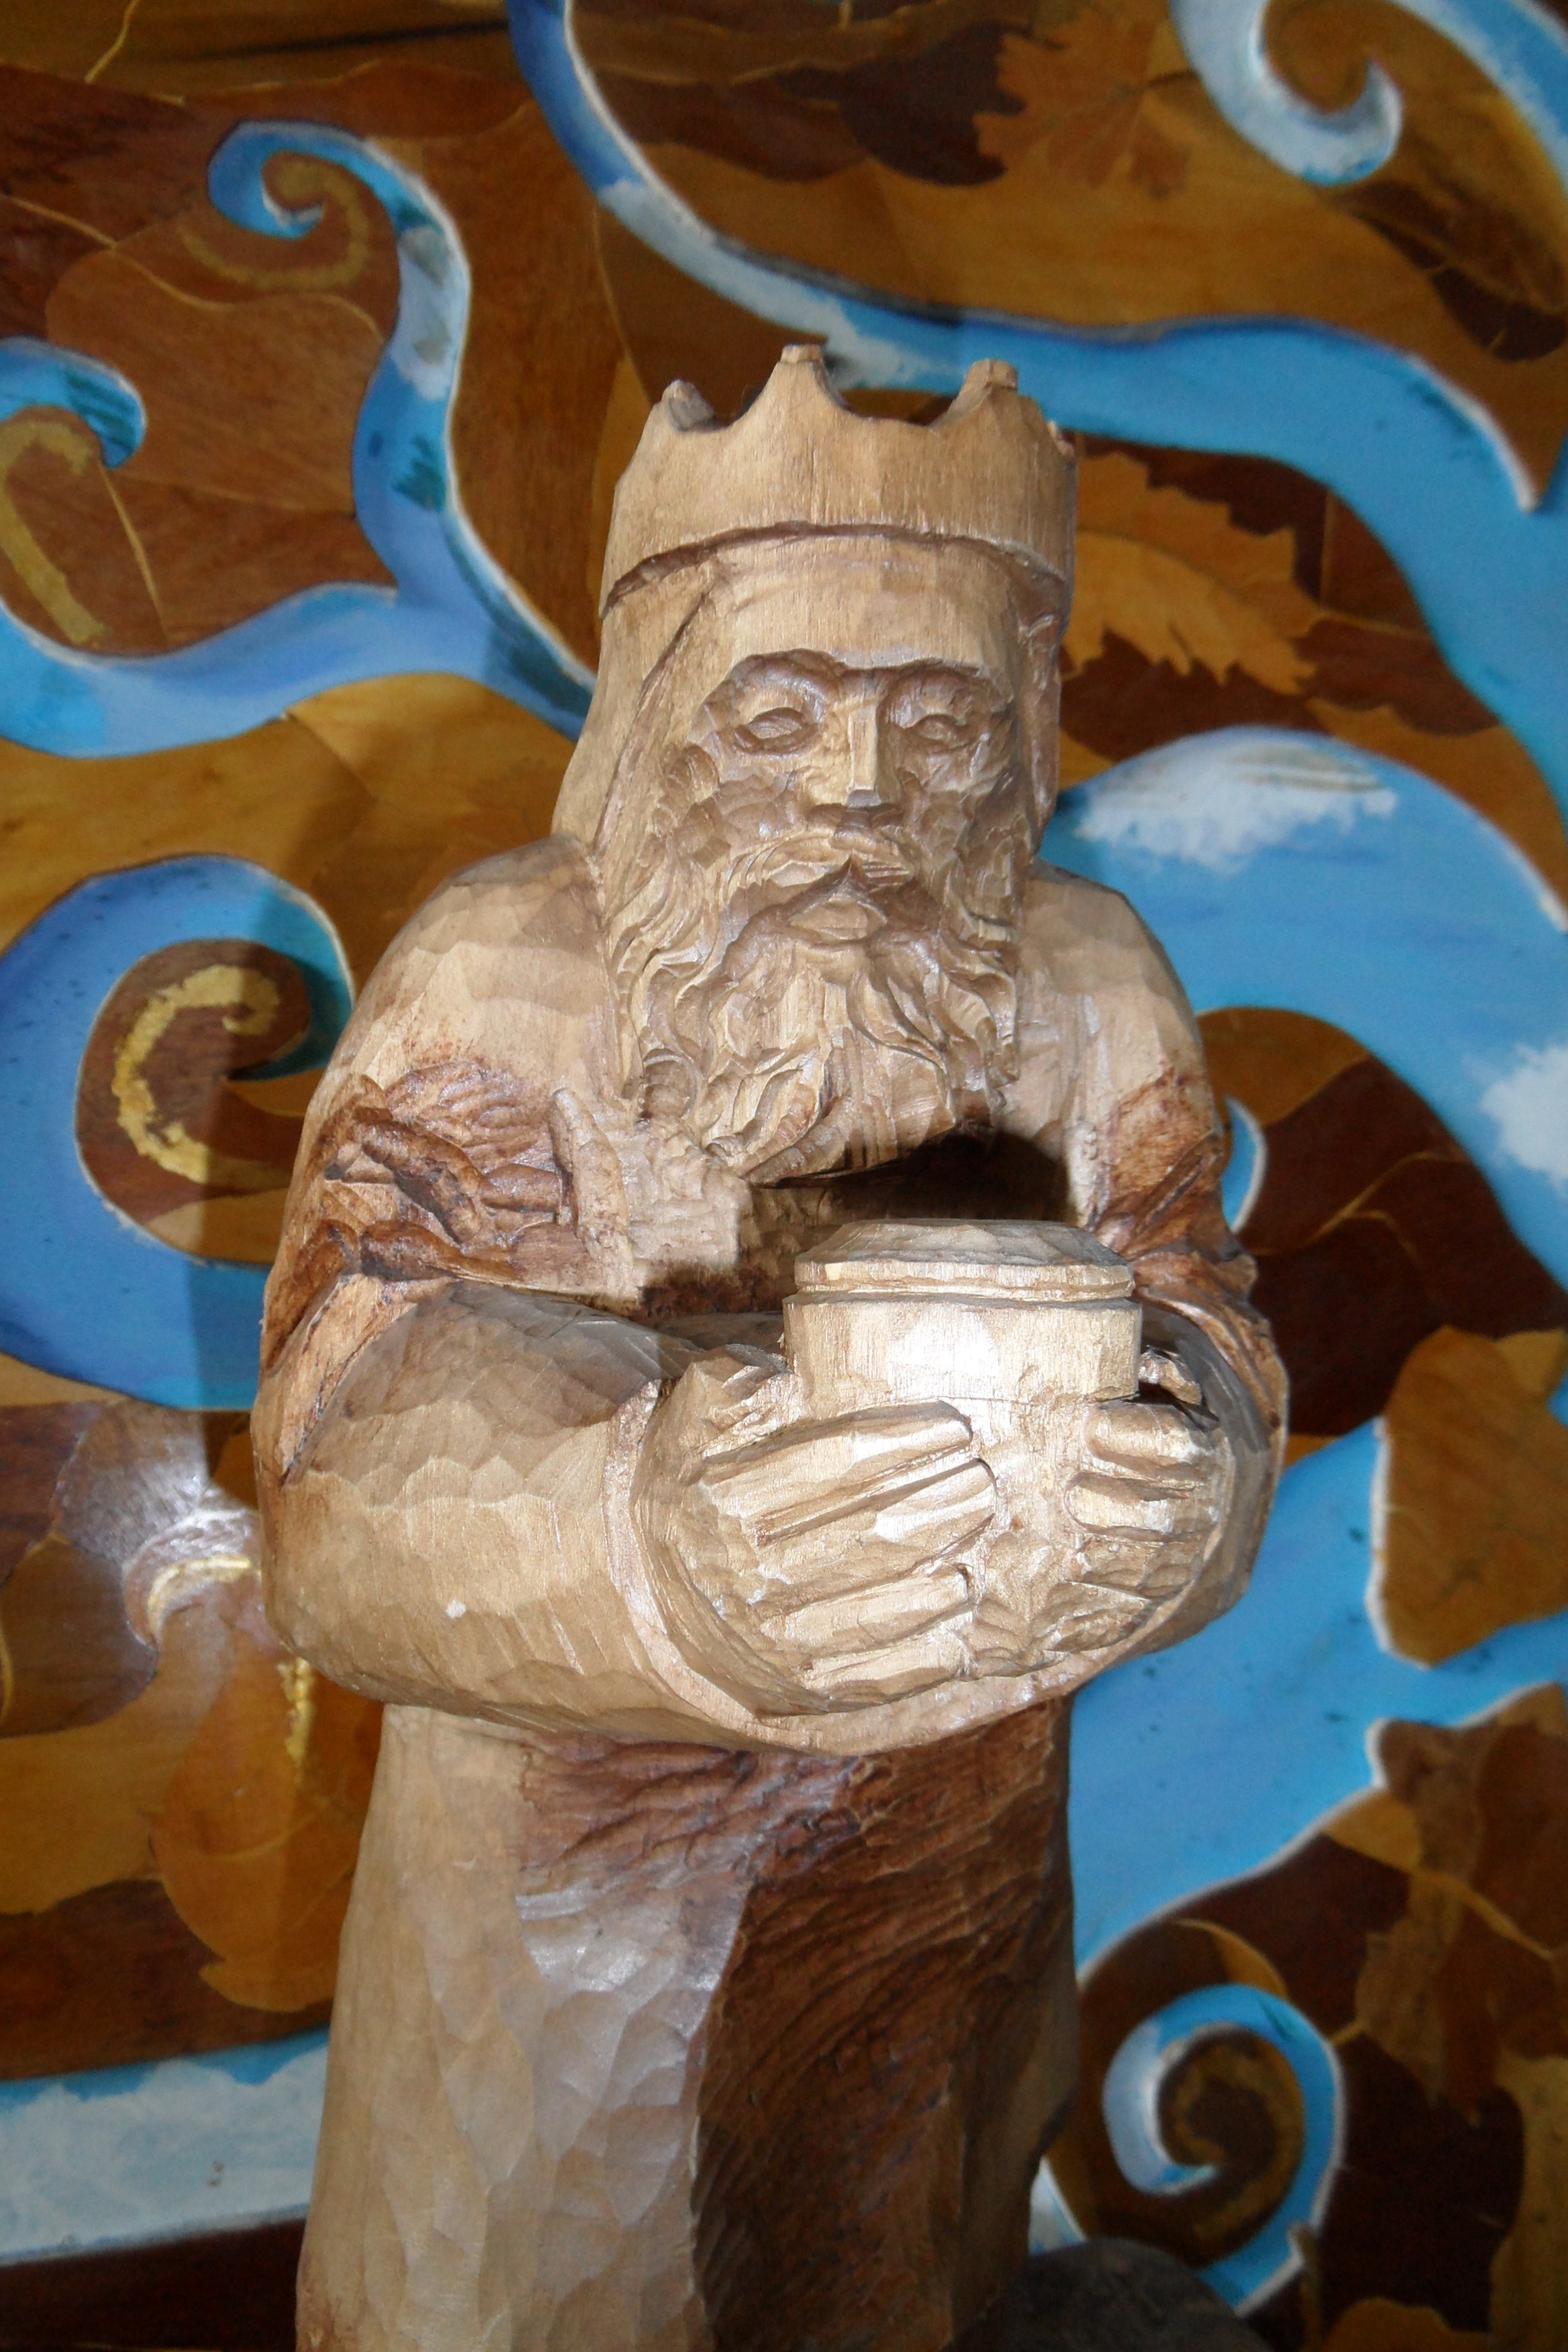
wood, monument, statue, sculpture, art, temple, carving, stone carving, ancient history, sacred image